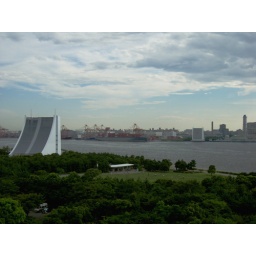
That odd-shaped building (and its twin on the opposite bank) is a ventilation shaft for the highway crossing under the harbor.